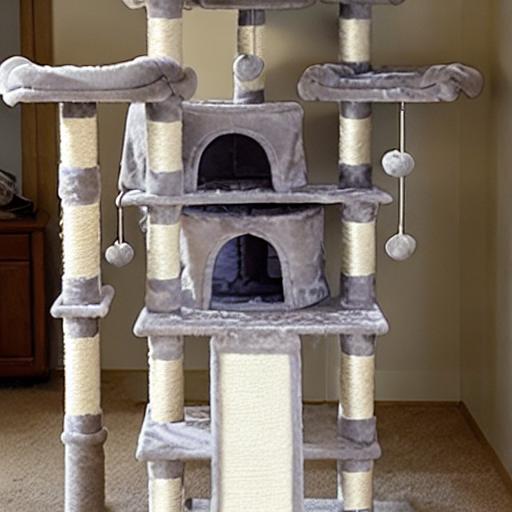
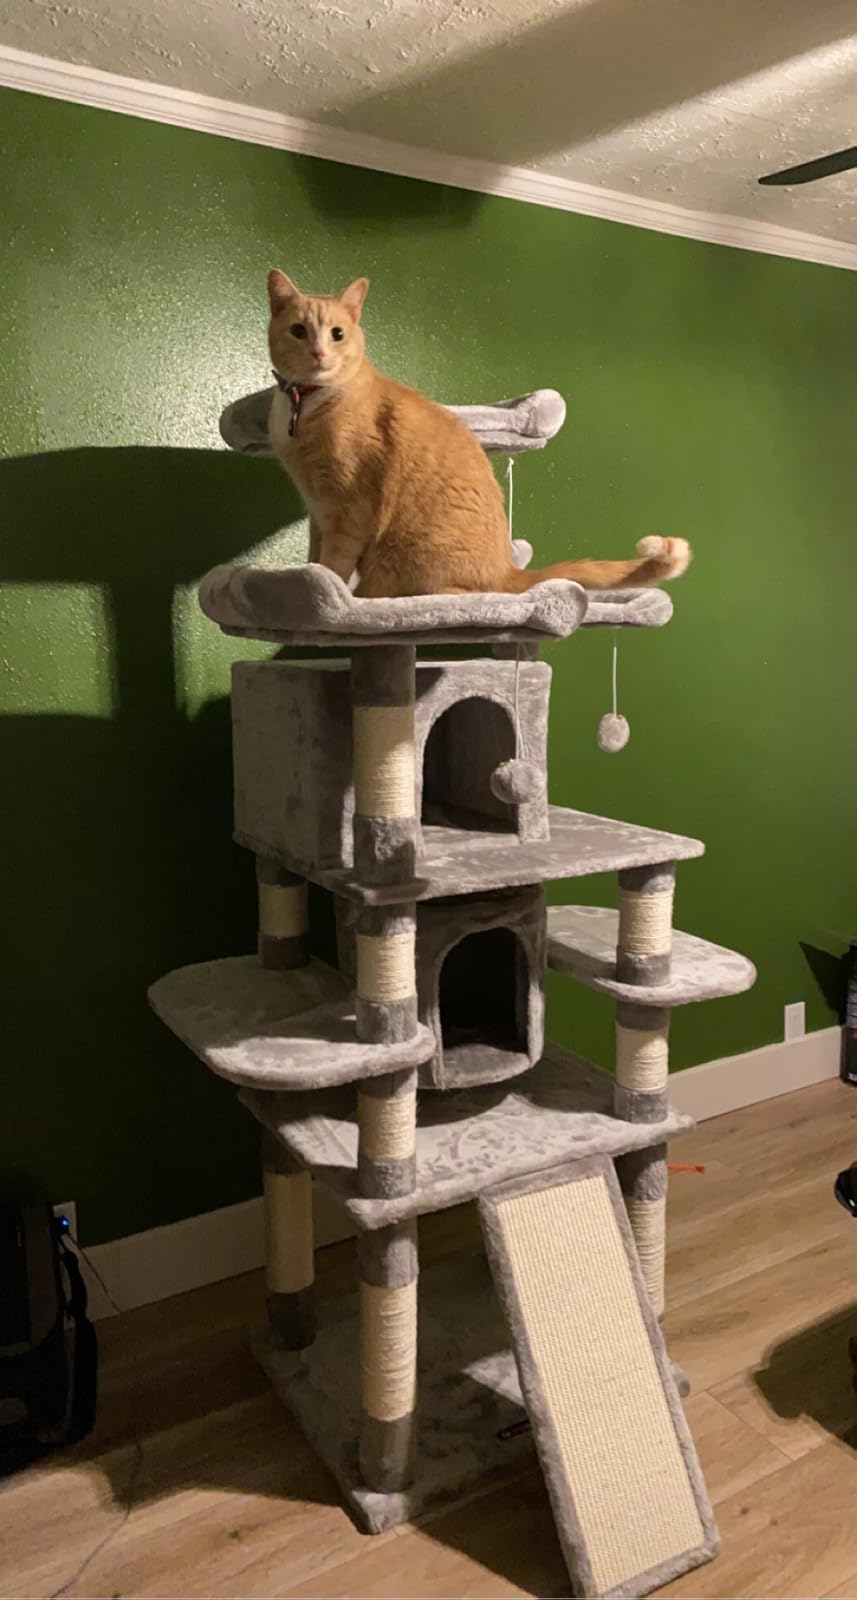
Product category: items_cat tree
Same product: no